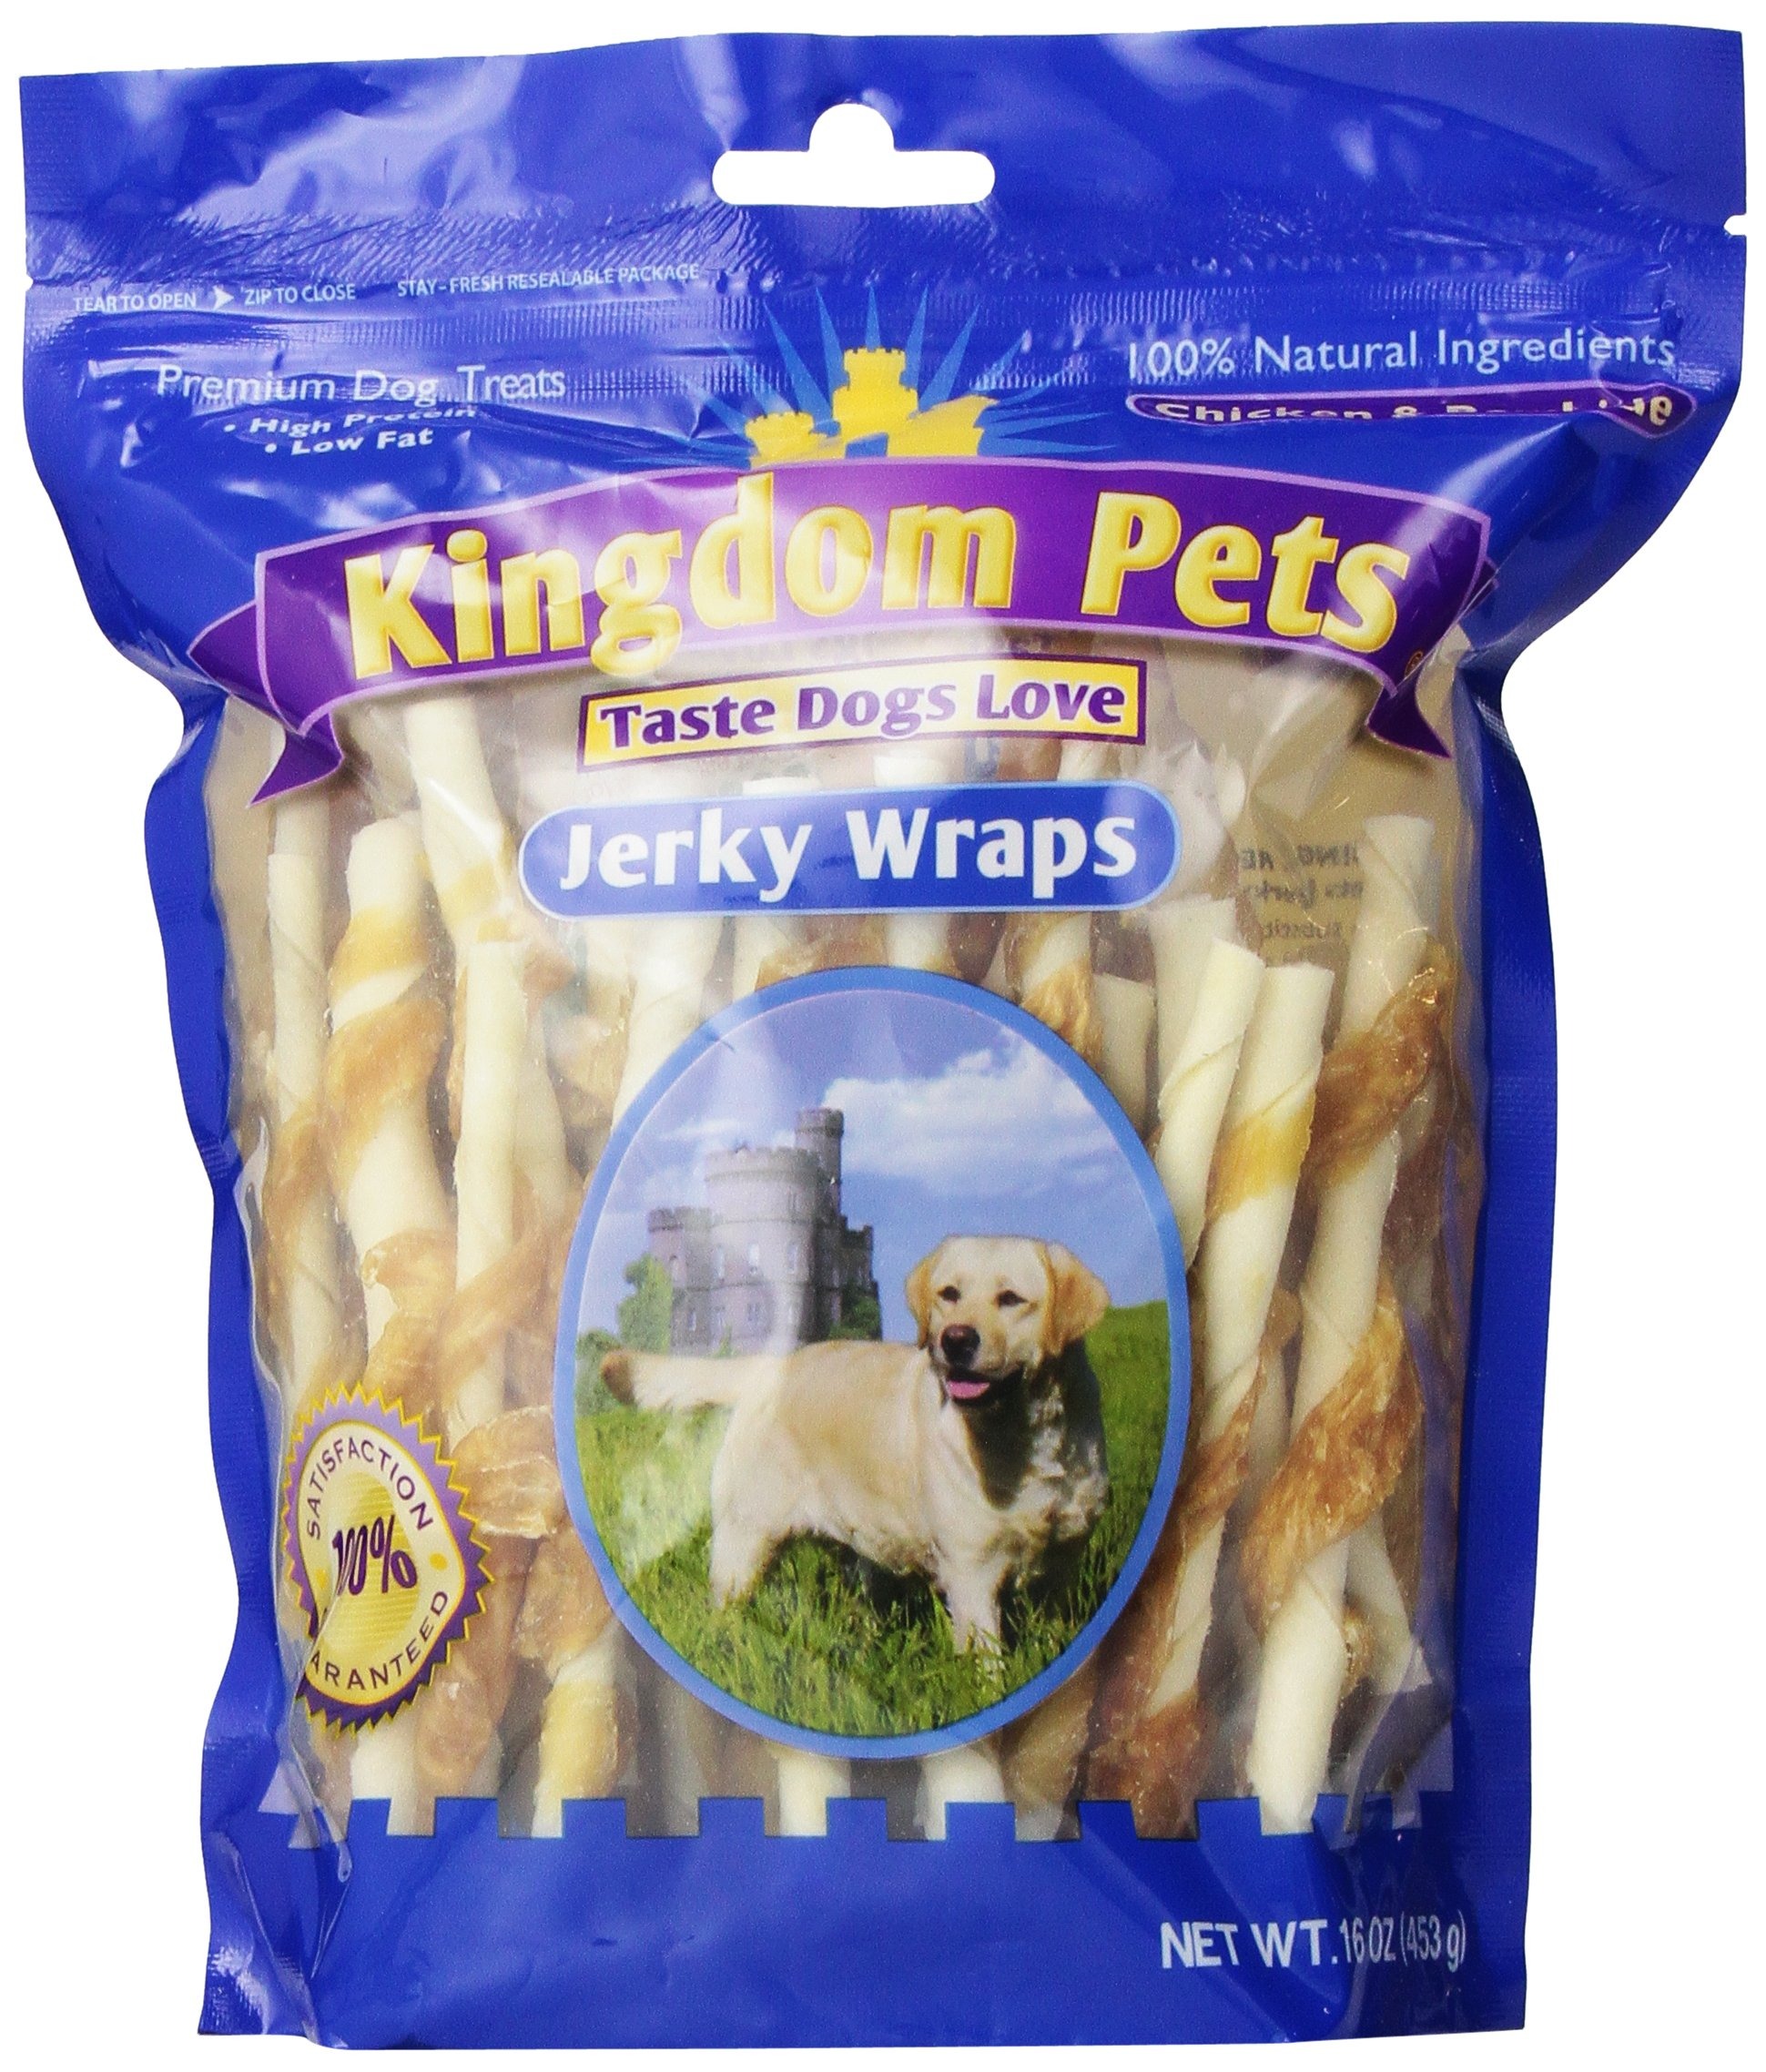
Item Name: Kingdom Pets Globalinx Pet Premium Dog Treats, Chicken and Rawhide Jerky, 16 Ounce
Bullet Point 1: 100% natural ingredients
Bullet Point 2: Made from chicken and rawhide
Bullet Point 3: High protein, low fat
Bullet Point 4: No artificial colors or flavors
Value: 16.0
Unit: Ounce

Price: 15.99